Castillon, Calvados

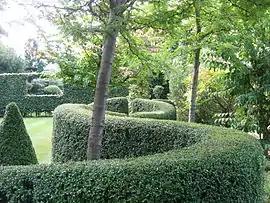
Castillon-Plantbessin garden

Castillon is a commune in the Calvados department in the Normandy region in northwestern France.